Tandon Doss

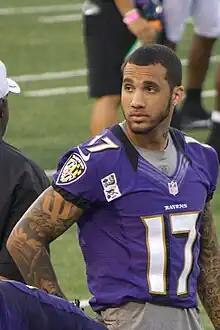
Doss at Ravens M&T Bank Stadium practice in 2012

Tandon Mic Doss (born September 22, 1989) is an American former professional football player who was a wide receiver in the National Football League (NFL). He played college football for the Indiana University Hoosiers. Doss was selected by the Baltimore Ravens in the fourth round of the 2011 NFL draft.